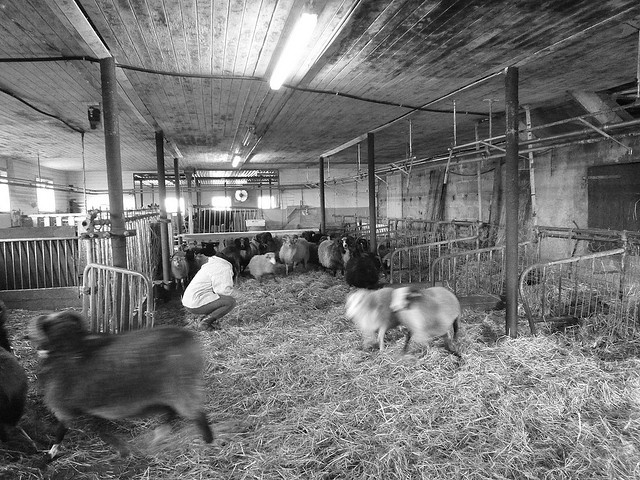
A person is in a barn surrounded by goats and hay.
Livestock are inside a building with hay all over the floor.
A man tending to animals inside a barn.
A person crouched in a barn full of goats or sheep.
A barn full of hay and animals with a person kneeling down.